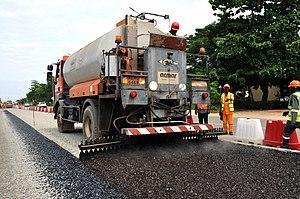
Colas est une entreprise française de travaux publics filiale du groupe Bouygues, dont le siège est situé à Paris. L'entreprise s'est spécialisée dans la construction et l'entretien d'infrastructures de transports, d'aménagements urbains et de loisirs.